David Webb (pharmacologist)

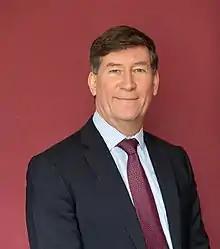

David John Webb (born 1 September 1953) is a British physician, scientist and clinical pharmacologist, who currently holds the Christison Chair of Therapeutics and Clinical Pharmacology at the University of Edinburgh.